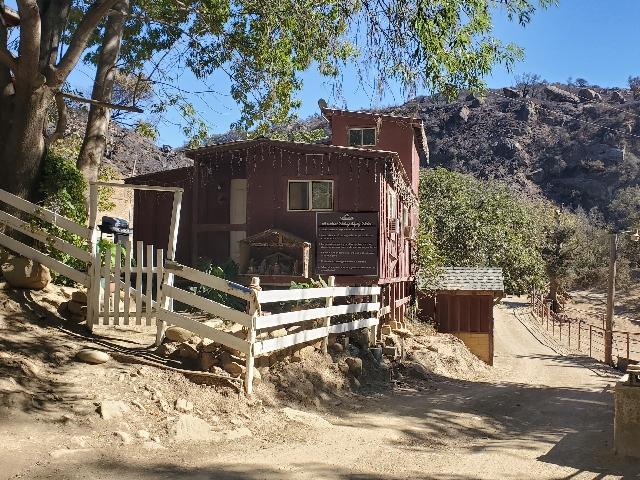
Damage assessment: no_damage